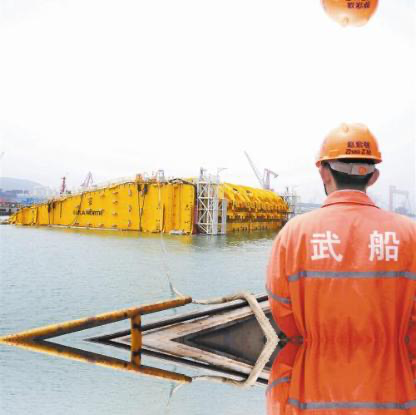
Objects in the image:
label: helmet
label: helmet